Armenians in Israel and Palestine

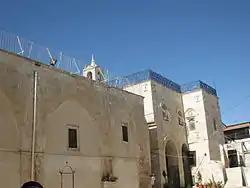

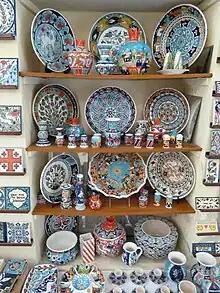
Armenian ceramics in Jerusalem

Armenians in Israel and Palestine make up a community of approximately 5,000–6,000 Armenians living in both Israel and Palestine.